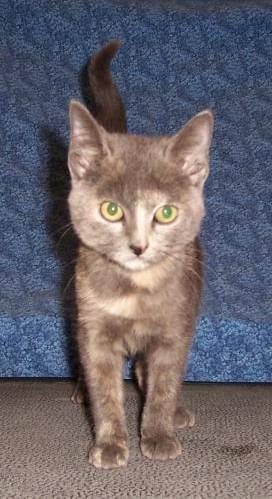
cat